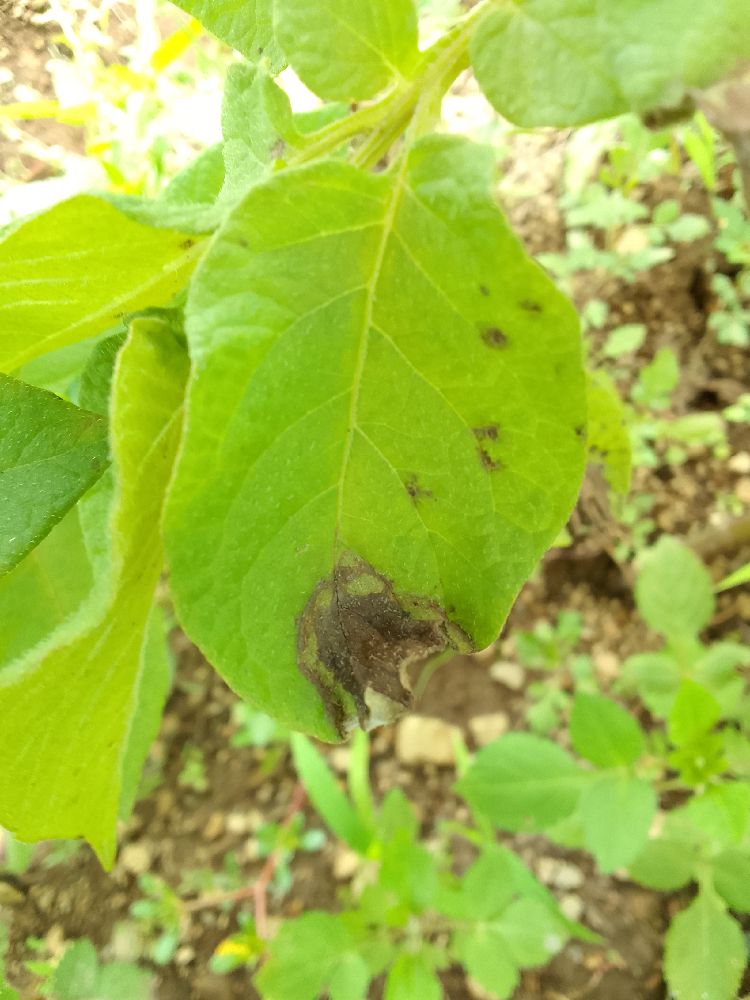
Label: Late blight